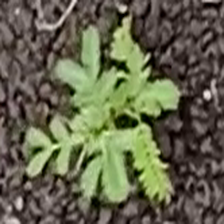
Weed species: Dwarf_cassia_(Chamaecrista pumila)